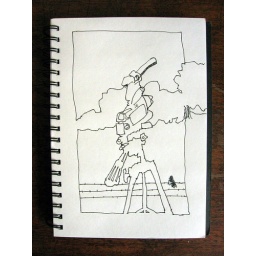
Drawing of camera on tripod with bird & trees in background.